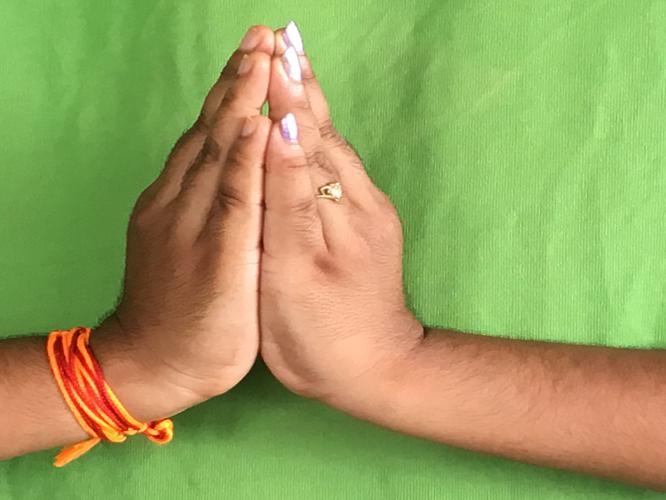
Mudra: Kapotham
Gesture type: double_hand